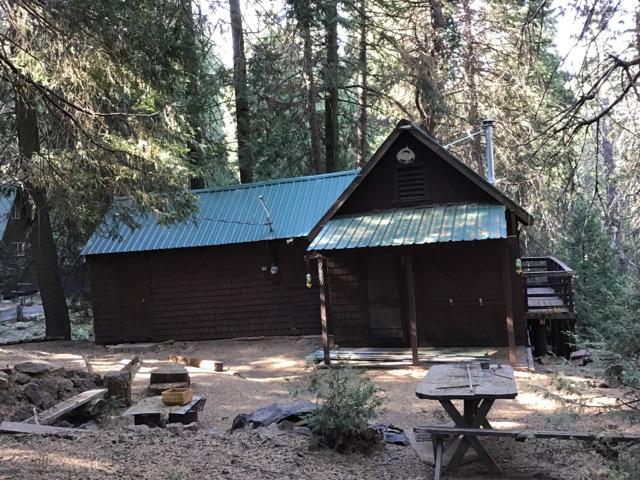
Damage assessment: no_damage